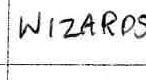
Label: Wizards